Le Chénay-Gagny station

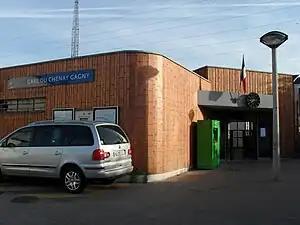

Le Chénay-Gagny is a railway station in Gagny, Seine-Saint-Denis, France.